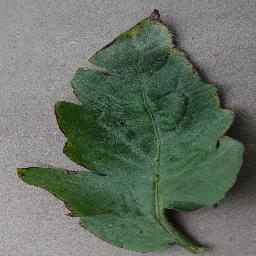
Label: Tomato___Bacterial_spot